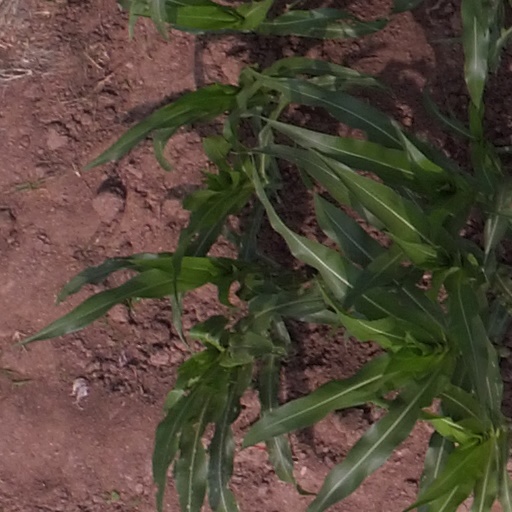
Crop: maize; corn